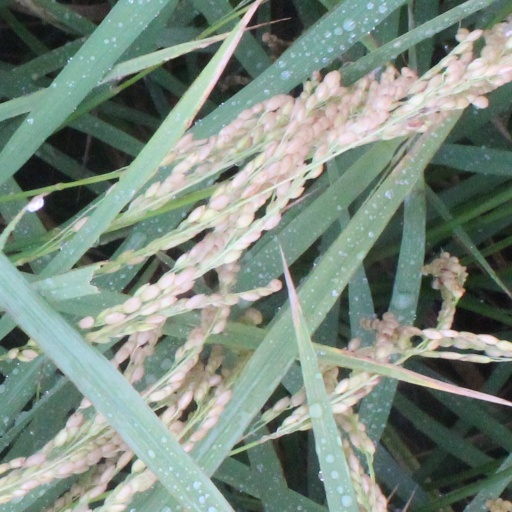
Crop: rice